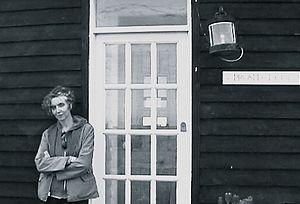
Patricia Farazzi a Dungeness, Jardin de Derek Jarman
Patricia Farazzi, née le 30 novembre 1952 à Paris est un écrivain de langue française.